Wolfgang of Regensburg

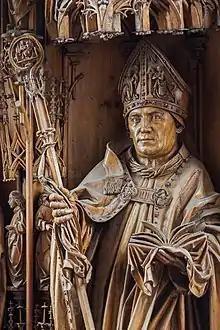
Saint Wolfgang as depicted in the Kefermarkt altarpiece

Apparently on account of a political dispute between Duke Henry II of Bavaria and Emperor Otto II, Wolfgang spent a year at Mondsee in 976. From there he withdrew as a hermit to a solitary spot, now the Wolfgangsee (""Wolfgang's Lake"") in the Salzkammergut region of Upper Austria. He was discovered by a hunter and brought back to Regensburg.